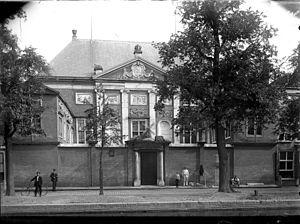
Photographie de la halle aux Draps, maintenant musée De Lakenhal, au-delà du Vieux-Canal.
Le musée De Lakenhal ou musée municipal de Leyde, parfois abrégé en « le Lakenhal », est un musée de peinture et des arts décoratifs de la ville de Leyde, située aux Pays-Bas. Il se situe dans les bâtiments historiques des anciennes halles aux Draps de Leyde, qui fut un grand centre de manufacture de textile pendant le siècle d'or néerlandais.